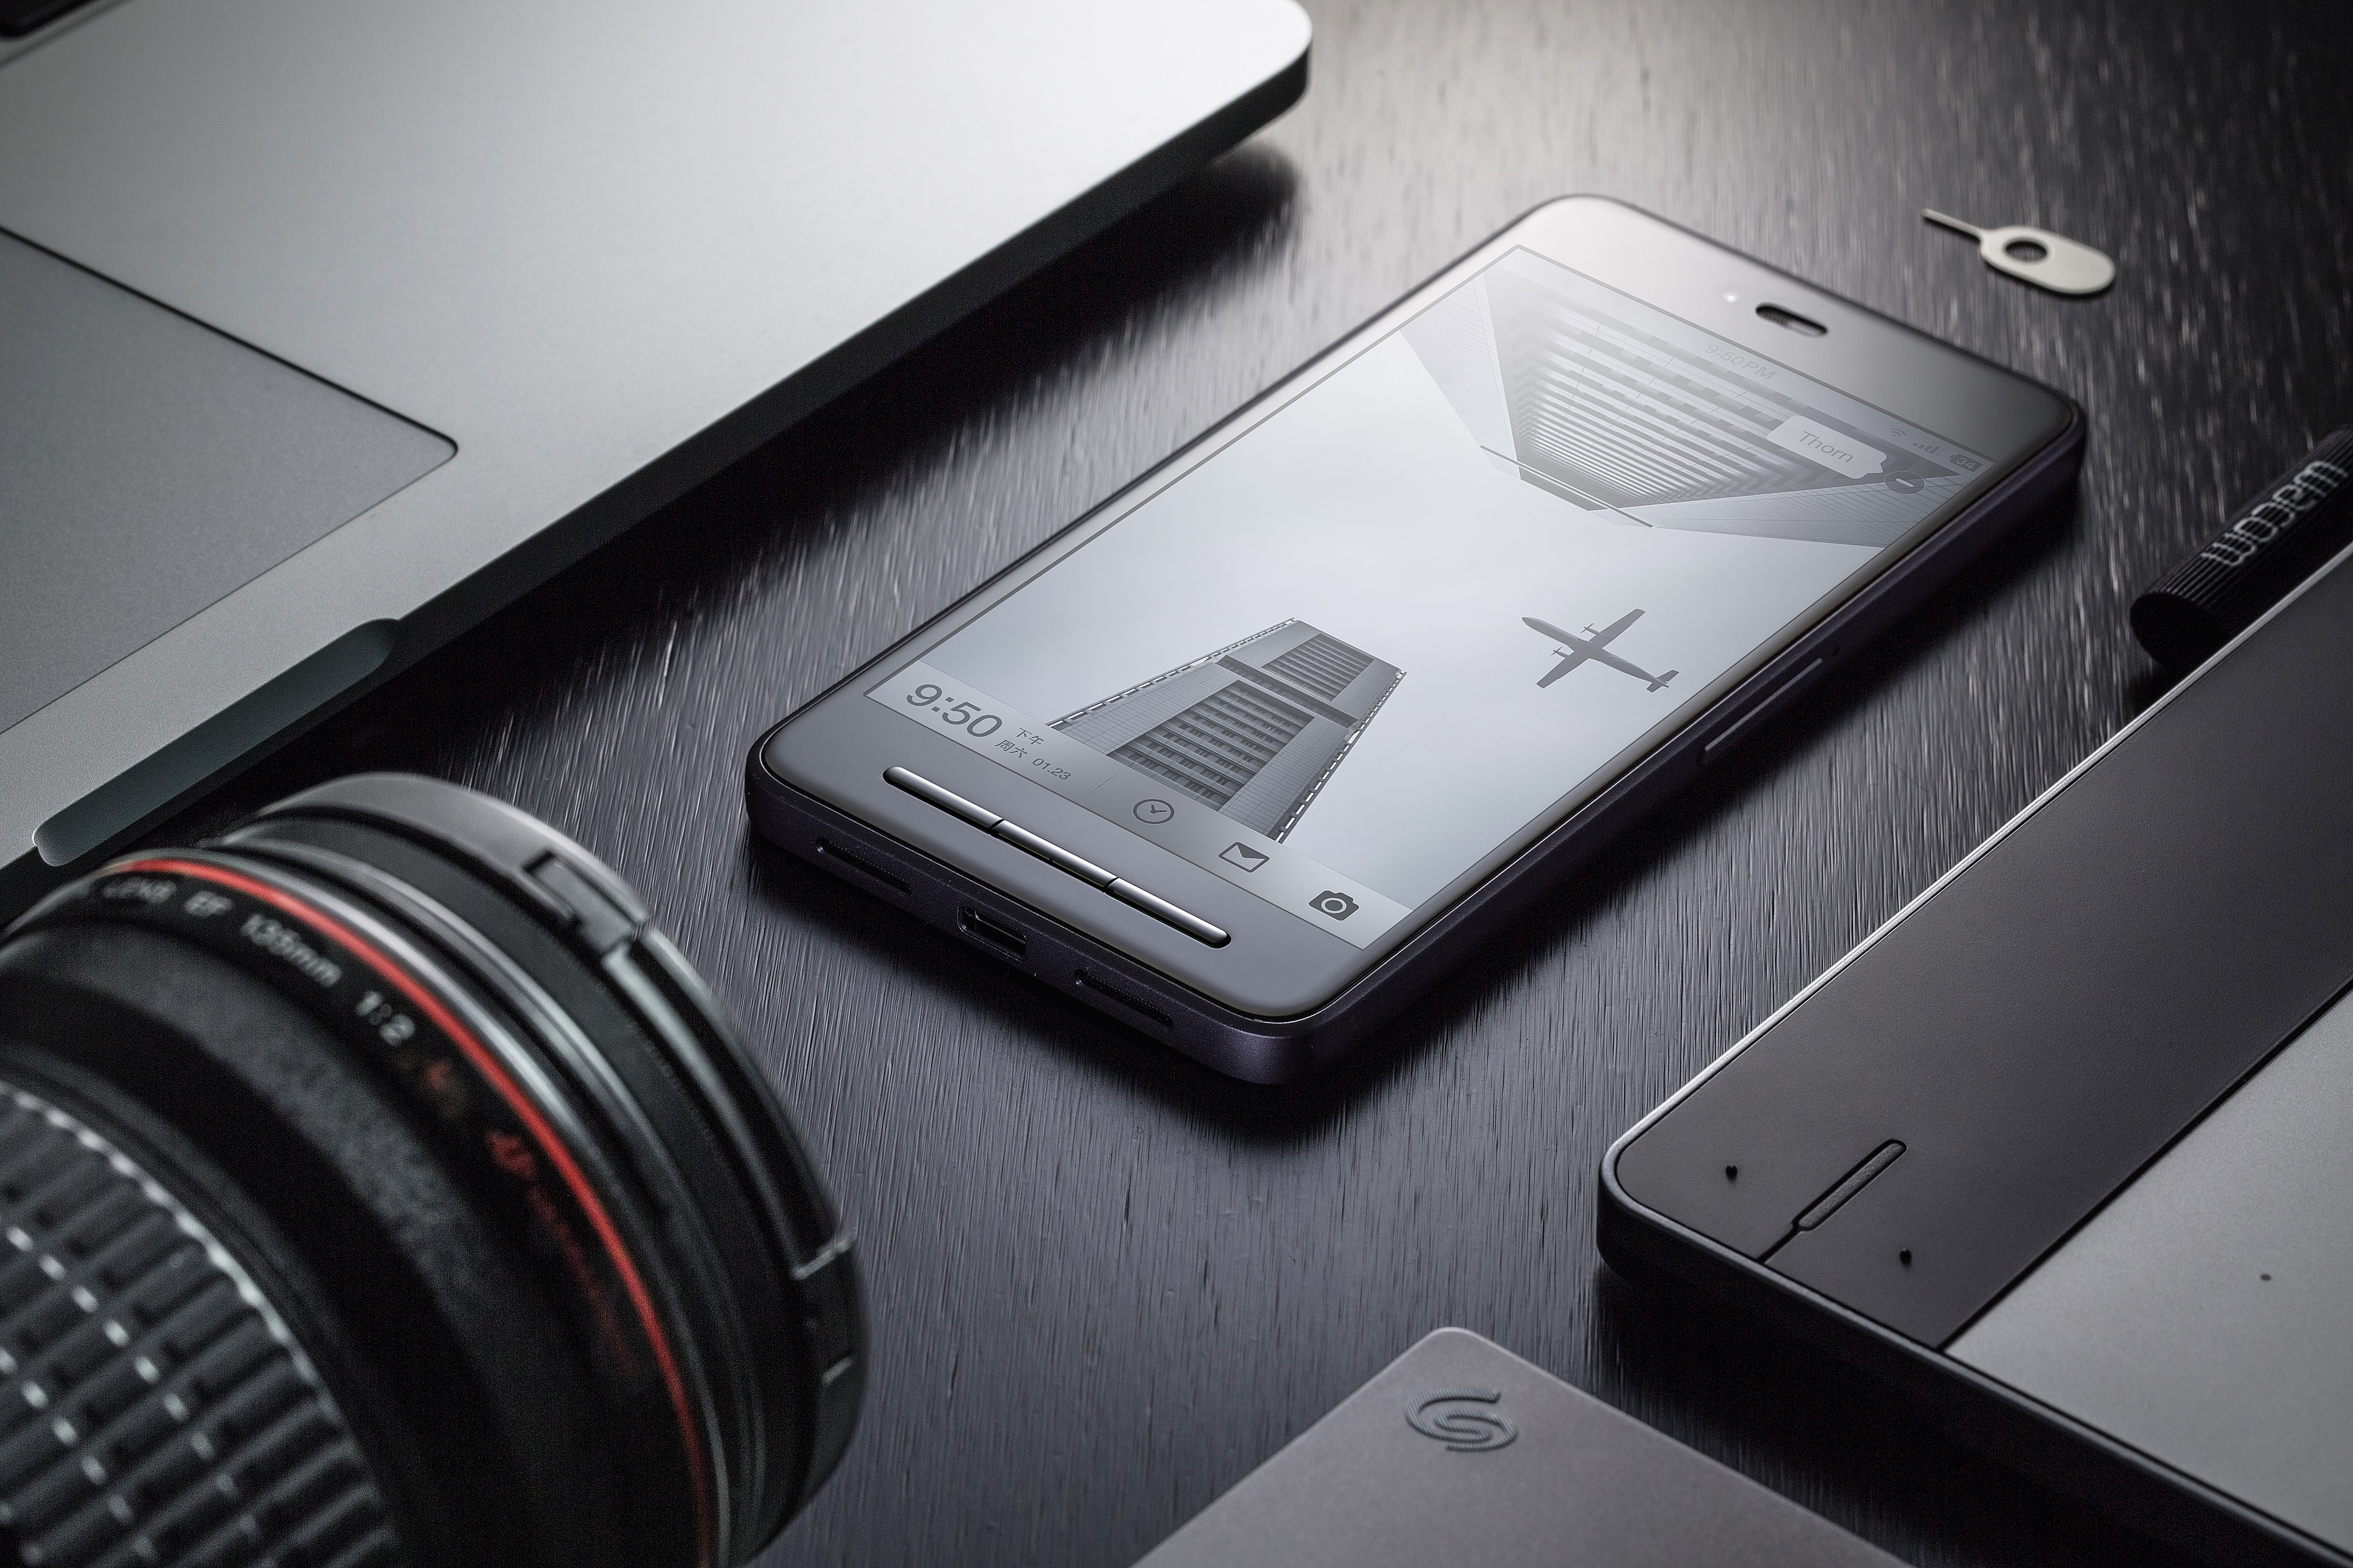
gadget, electronics, product, technology, electronic device, smartphone, photography, Material property, mobile phone, multimedia, monochrome, cameras optics, style, camera accessory